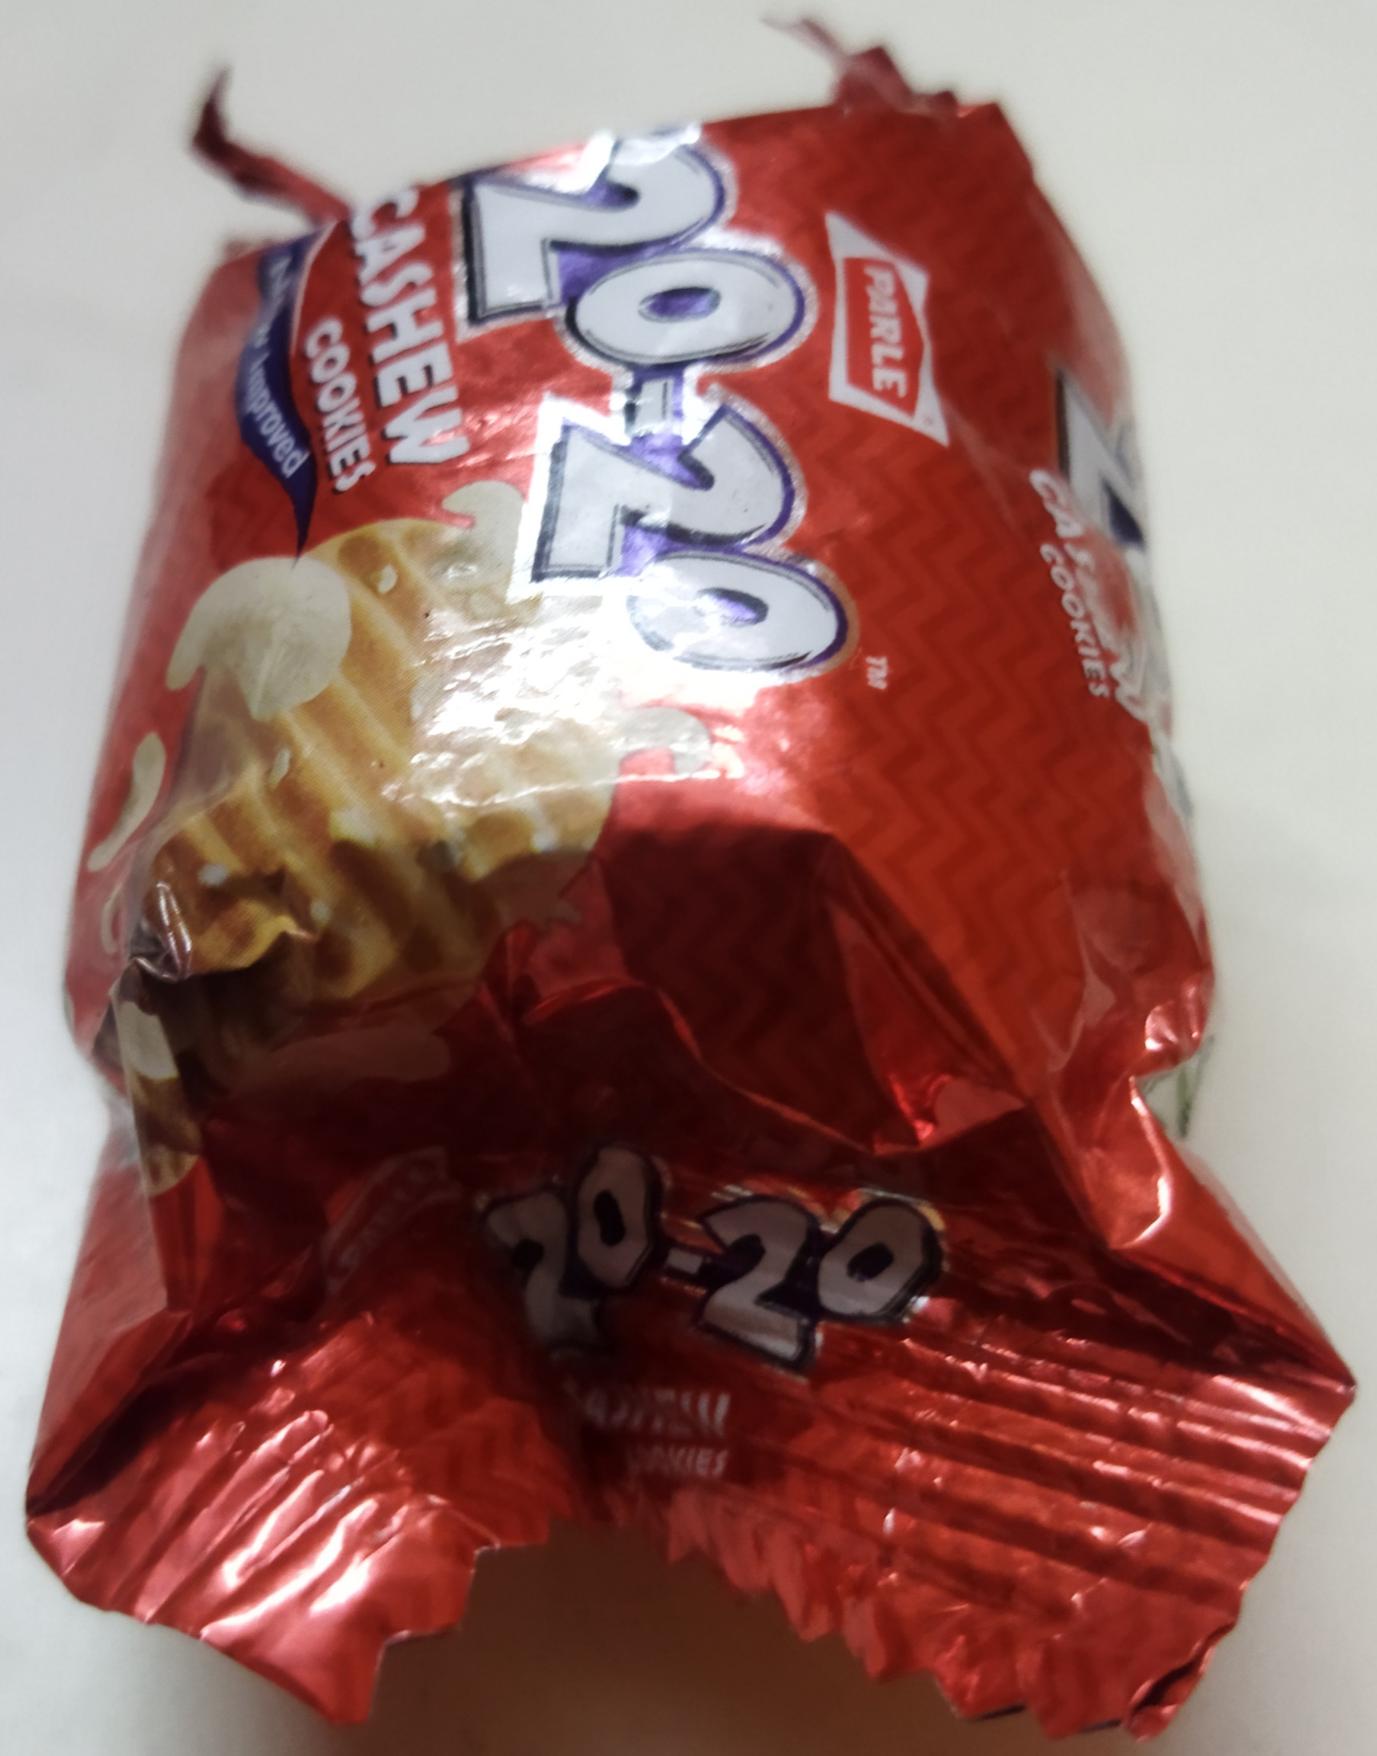
Label: plastics